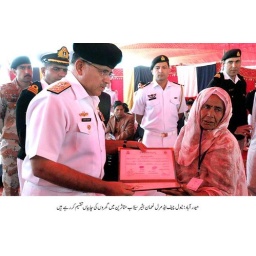
CNS handing over keys of houses of PNWA Model Village for flood affected persons